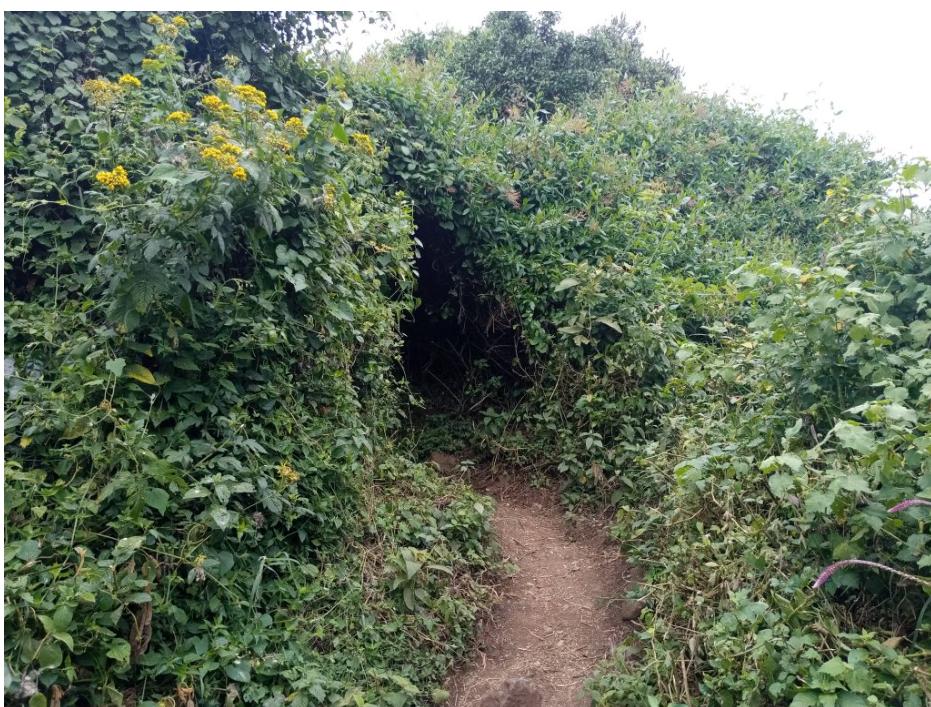
Eneo la msitu, mahali paliposheheni miti mingi iliyosongamana katika eneo moja, huku katikati ya miti hiyo kukiwa na njia ya vumbi inayoingia ndani ya msitu huo uliojaa miti midogo na mikubwa, vichaka vidogo, pamoja nyasi zenye kijani kibichi zilizoota vizuri katika eneo hilo.